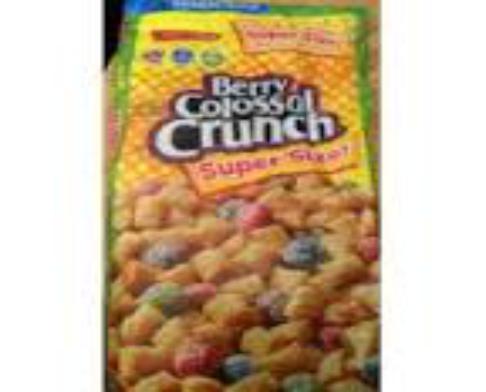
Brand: Colossal Crunch
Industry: Food